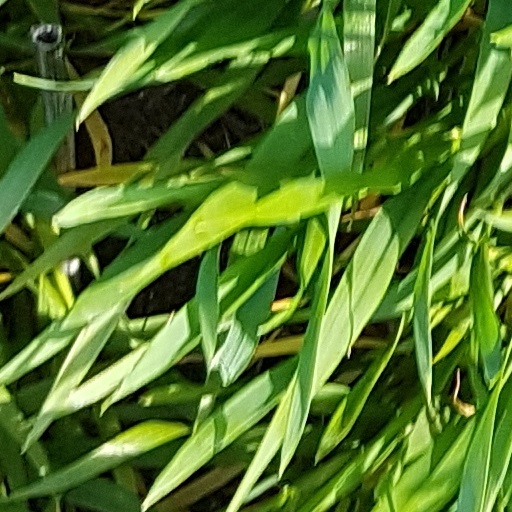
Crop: wheat